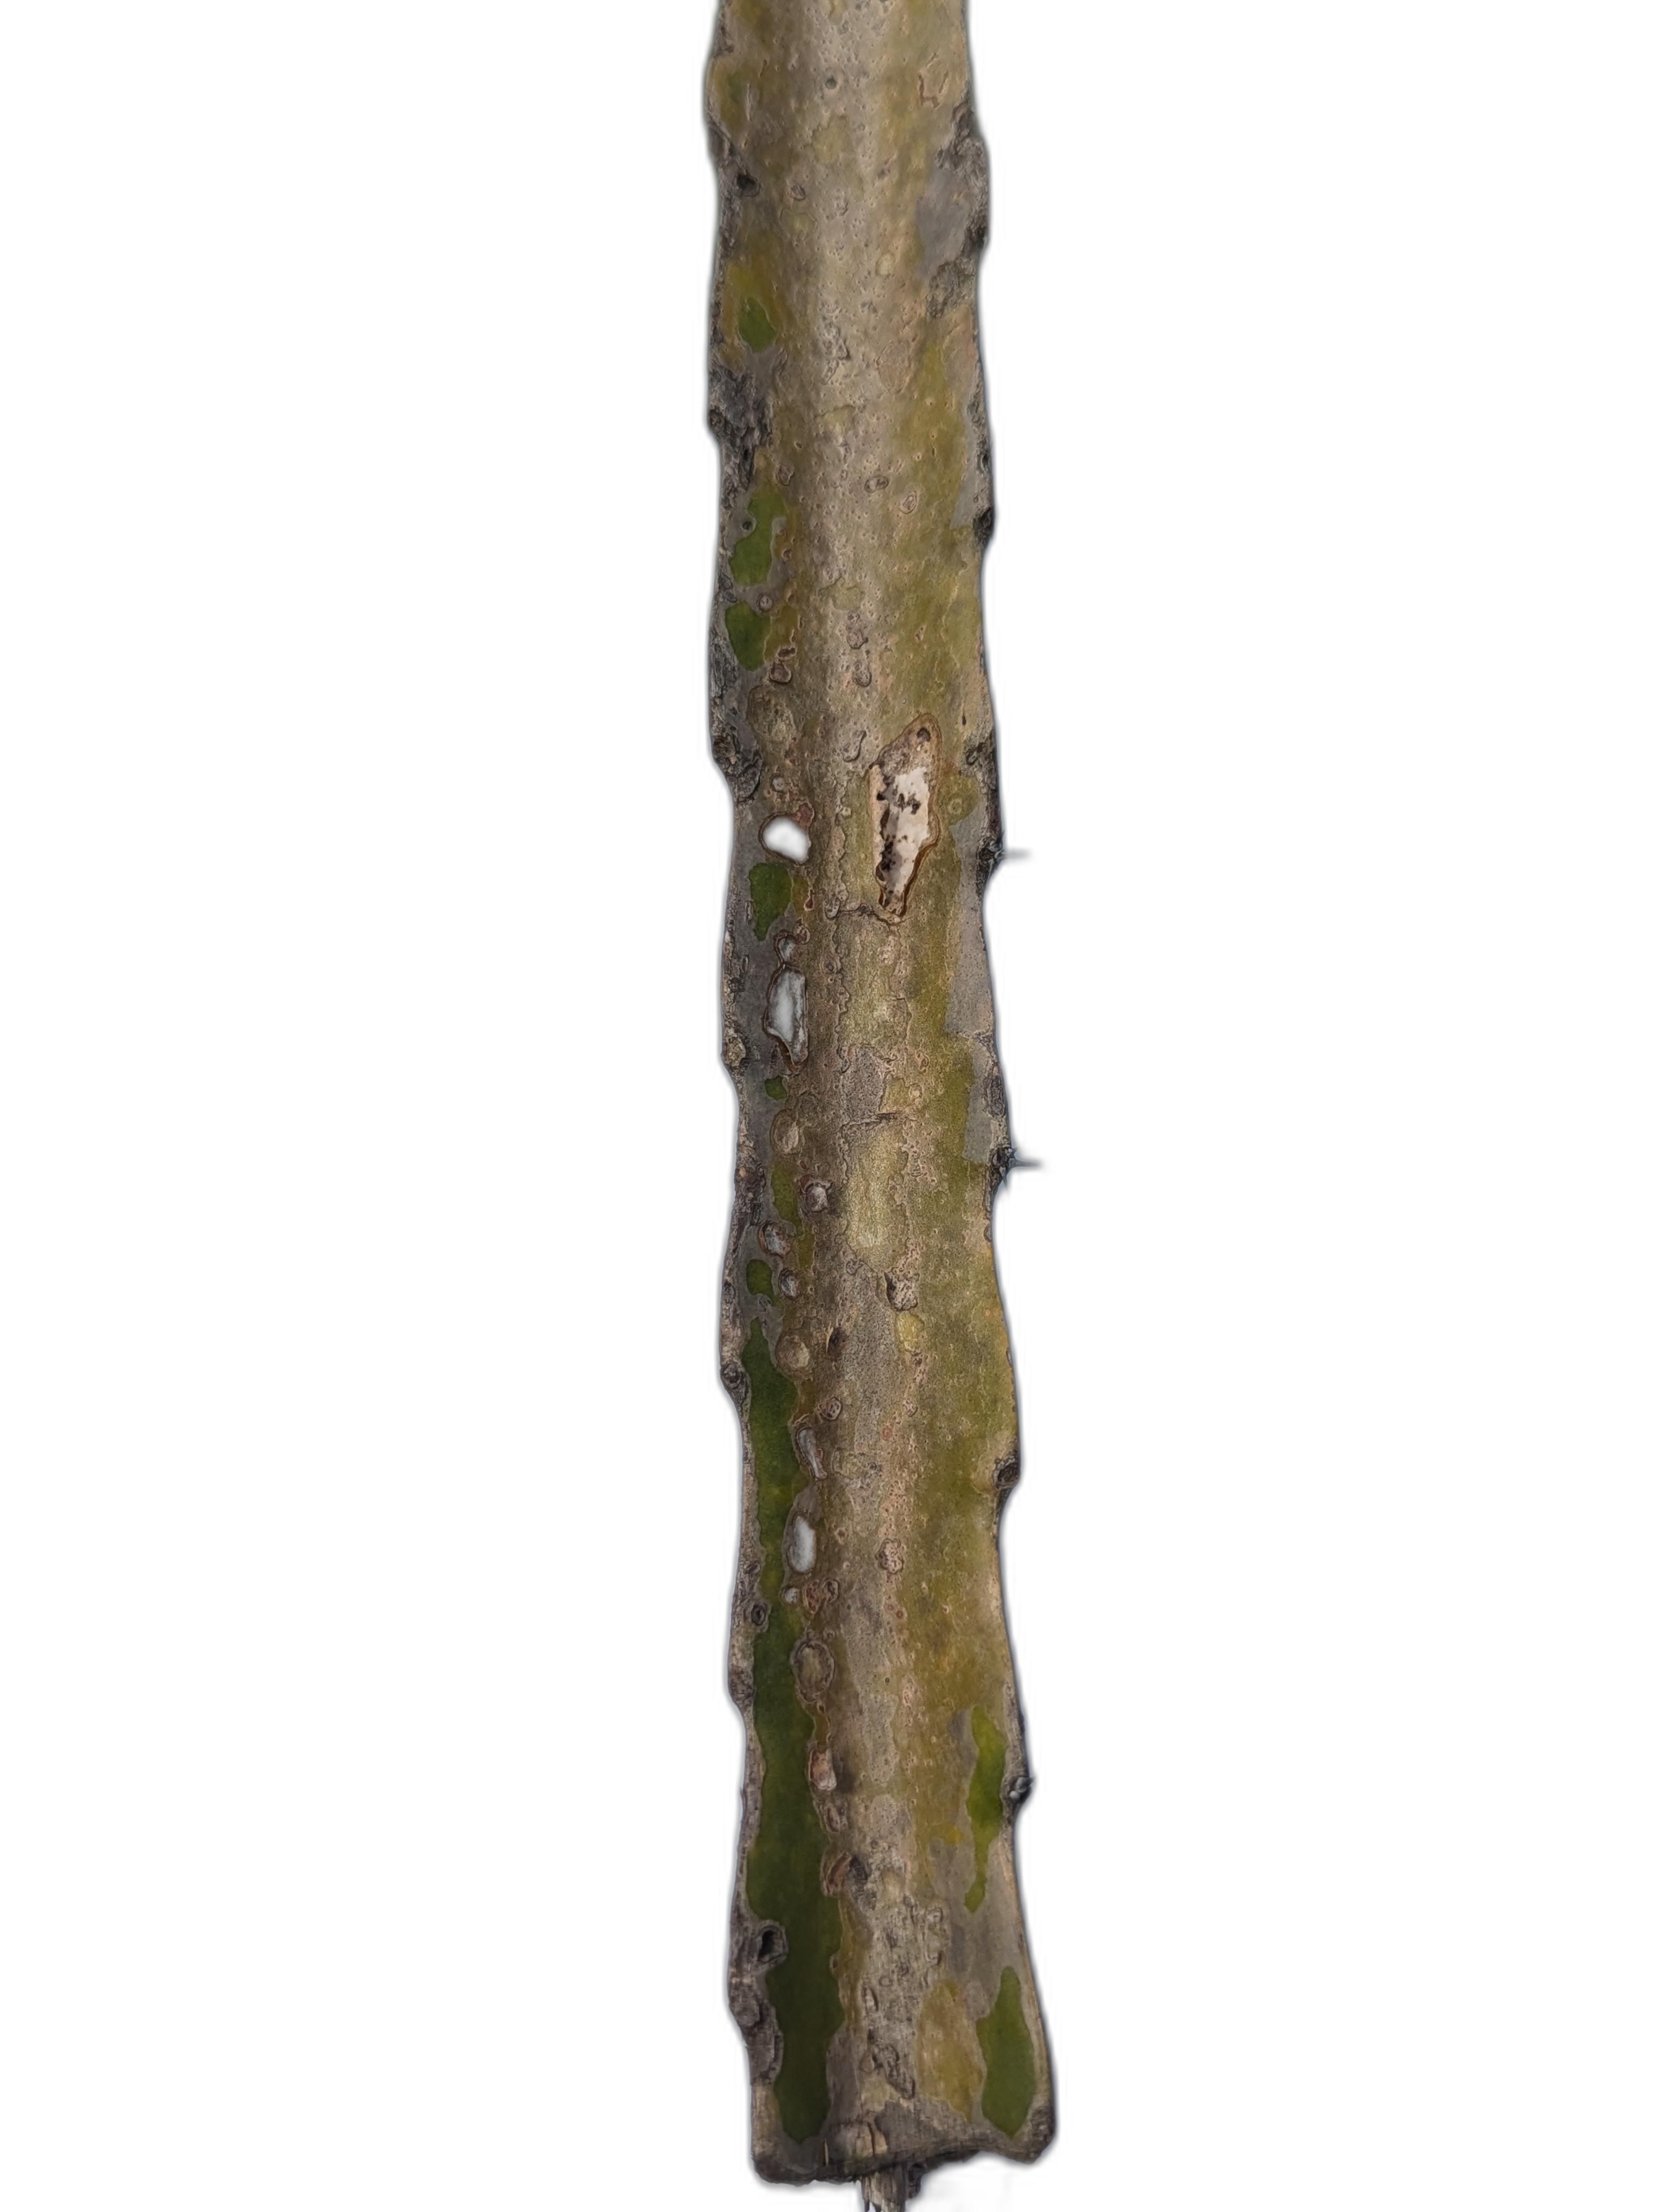
Label: Bad leaf